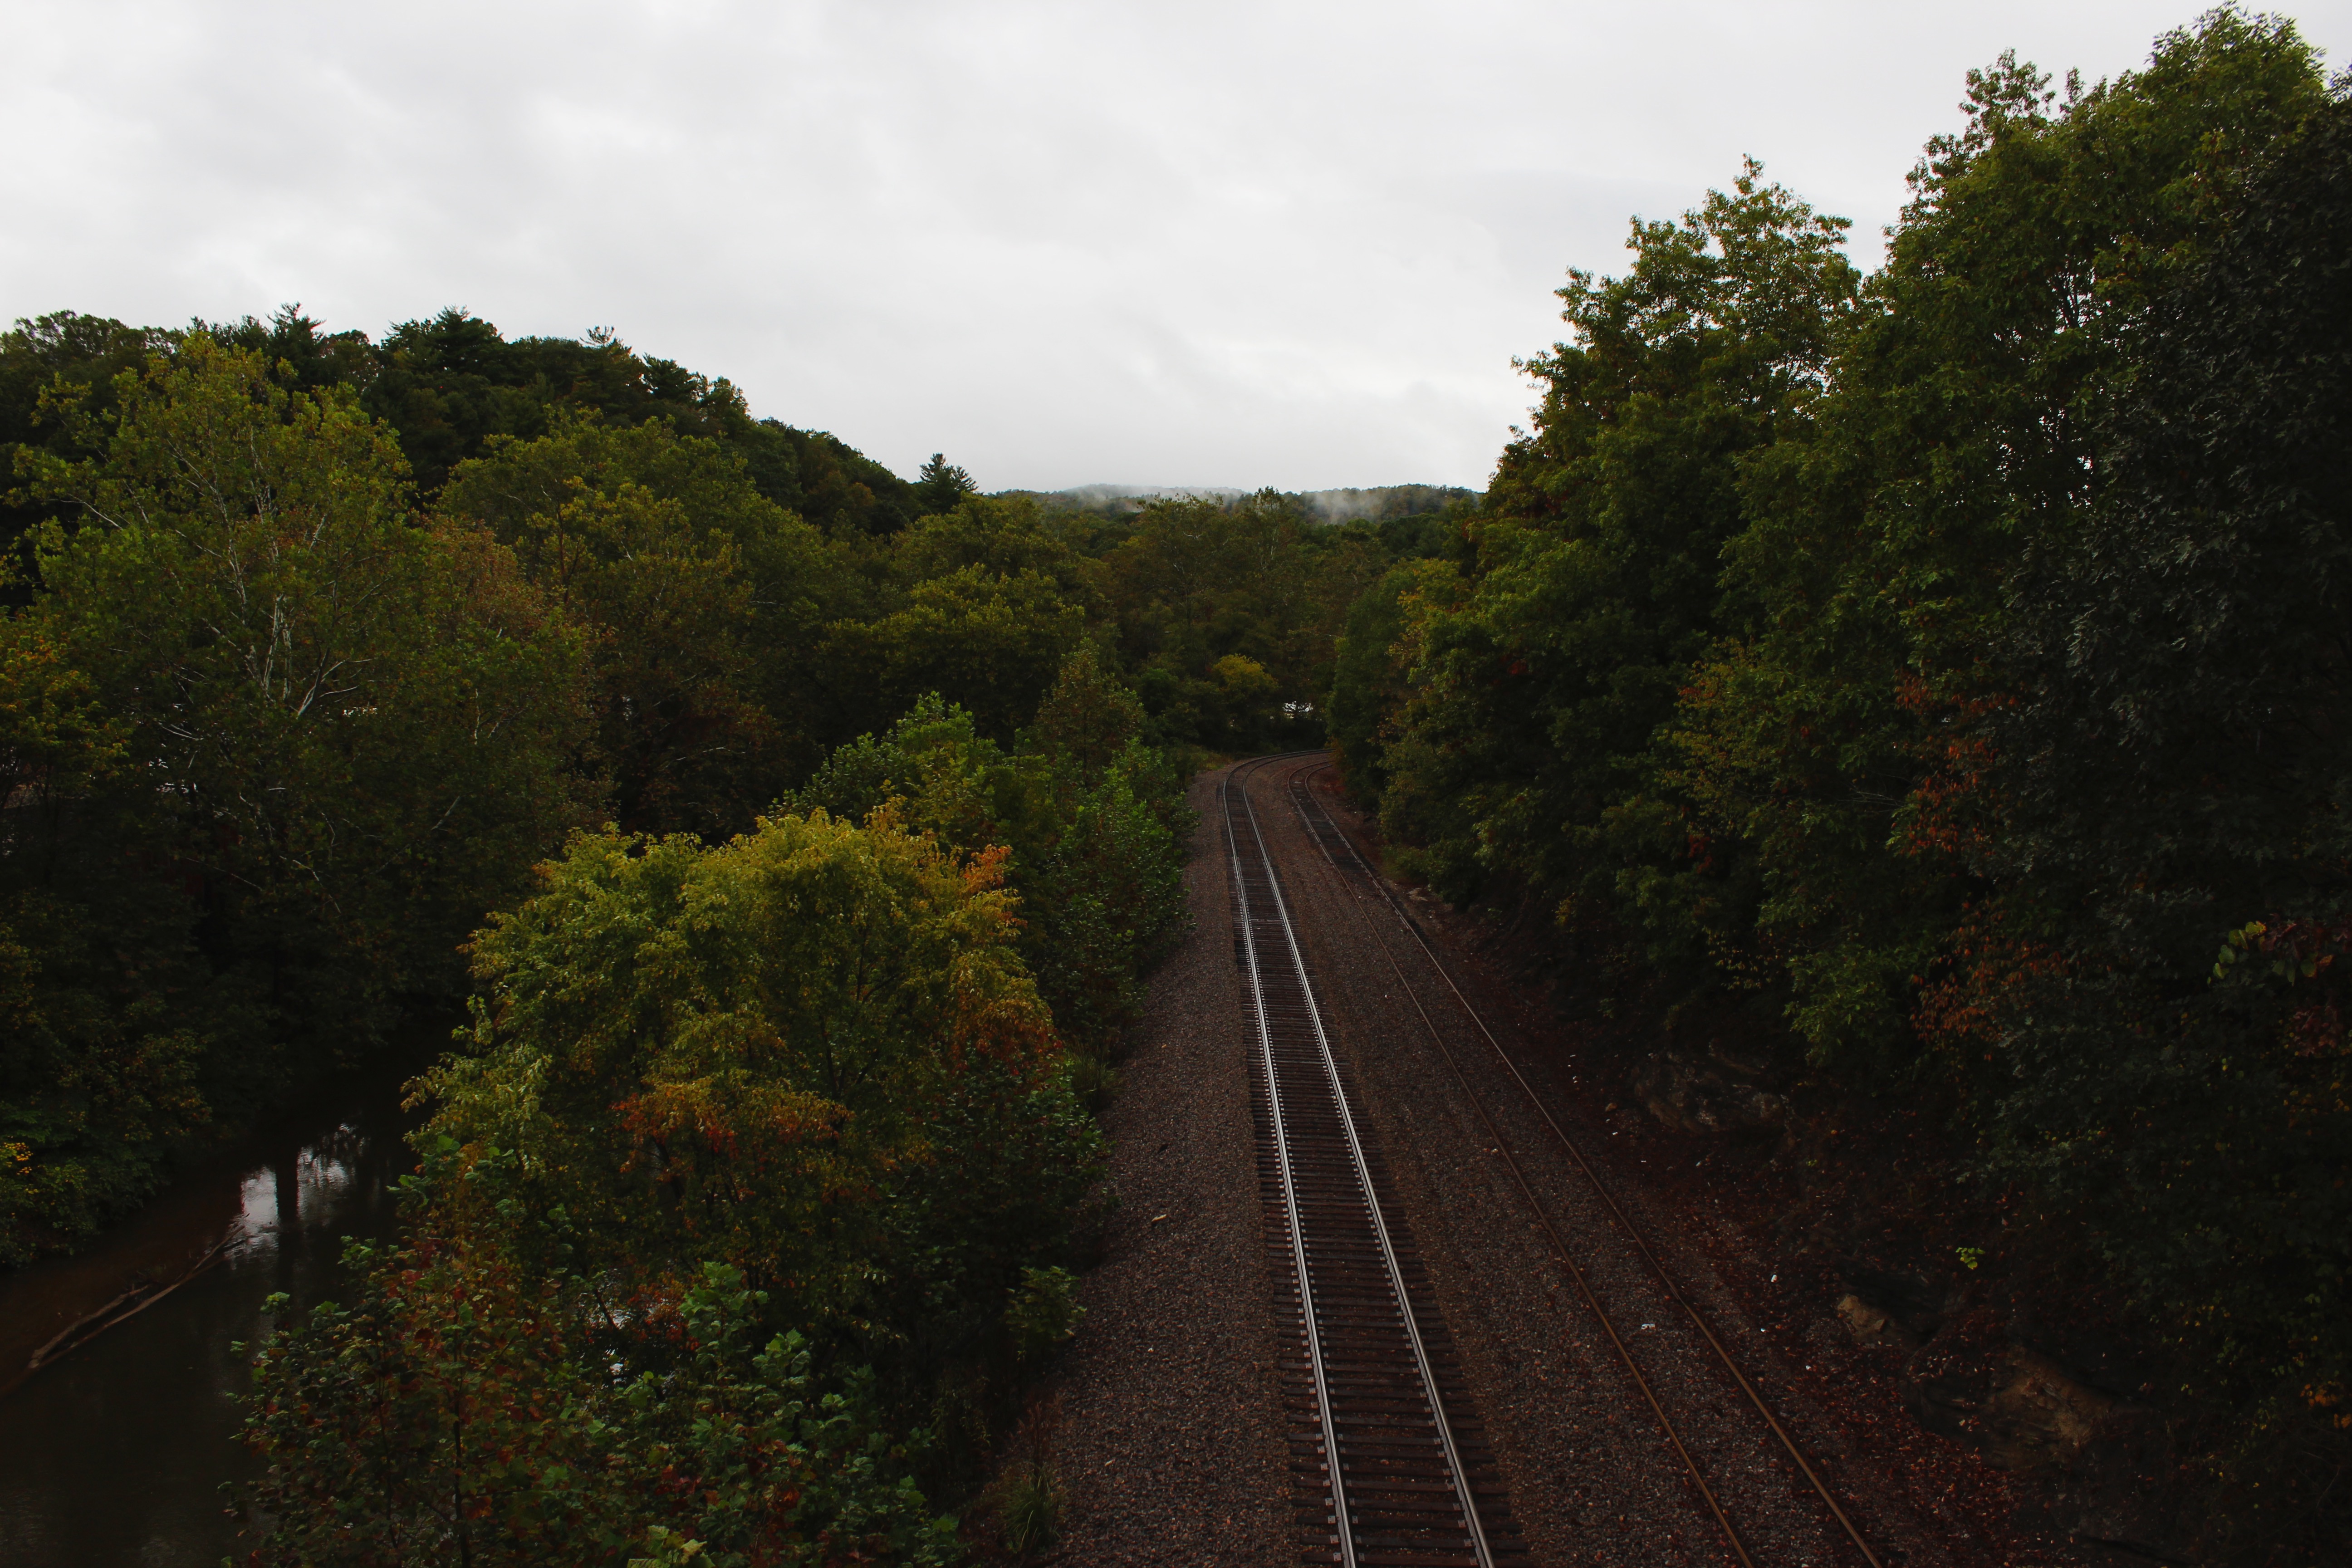
tree, forest, track, road, hill, transport, autumn, infrastructure, habitat, rail transport, rural area